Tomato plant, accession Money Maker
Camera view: horizontal (90 deg, fisheye); turntable rotation: 120 degrees
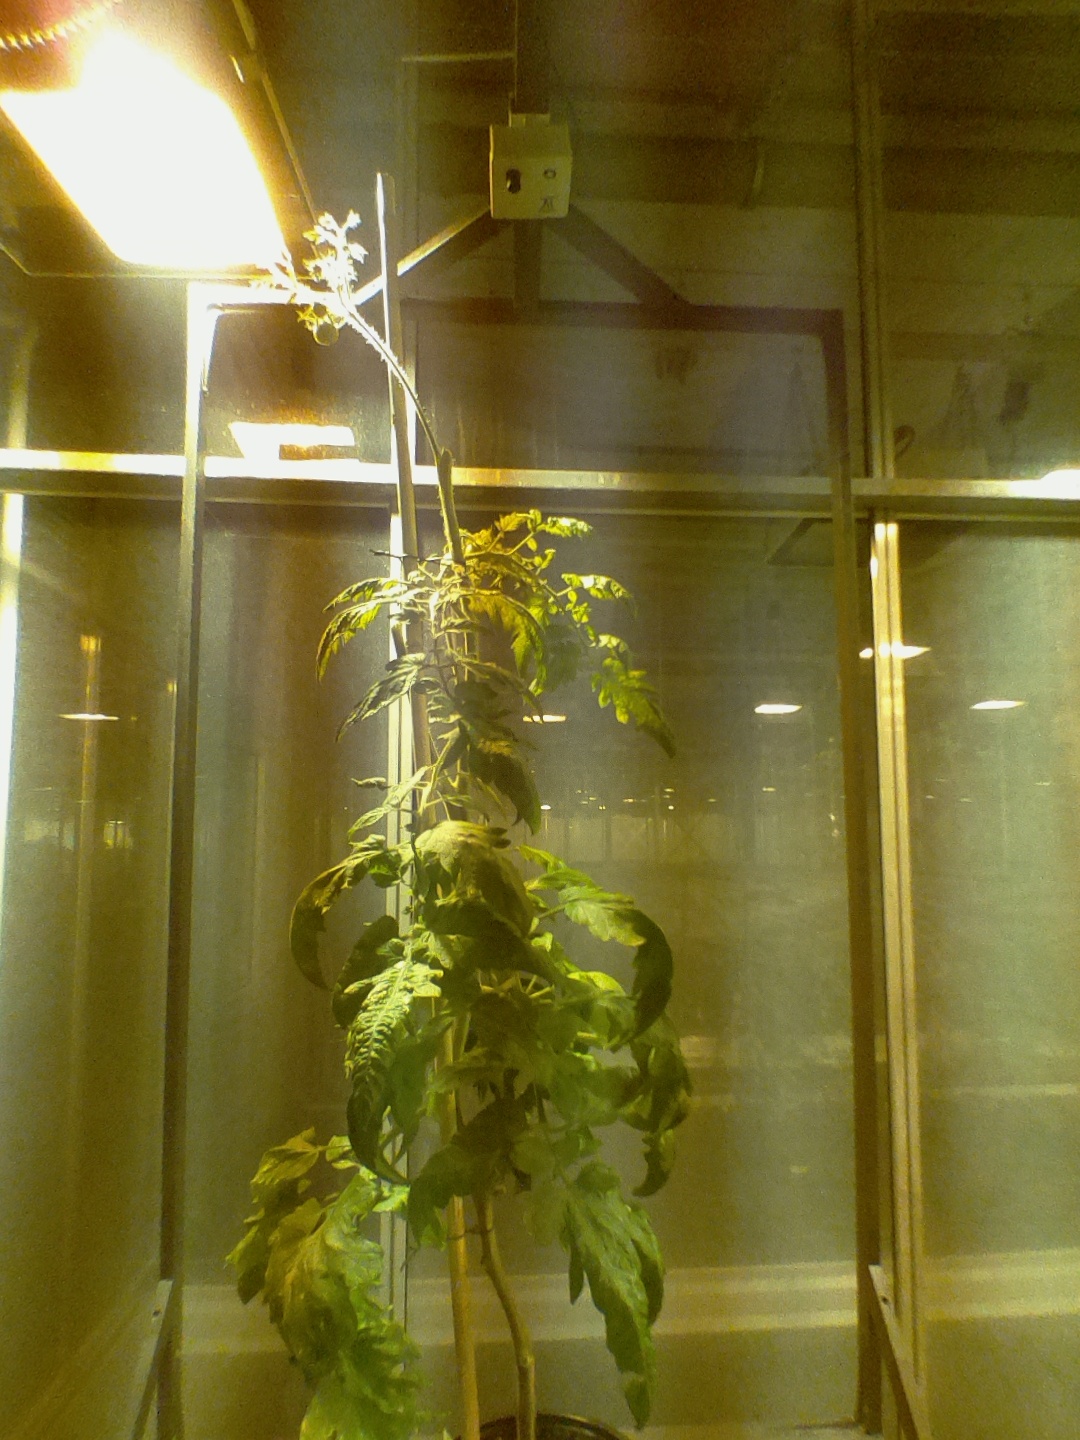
BBCH growth stage 76: 60%-70% of final fruit size